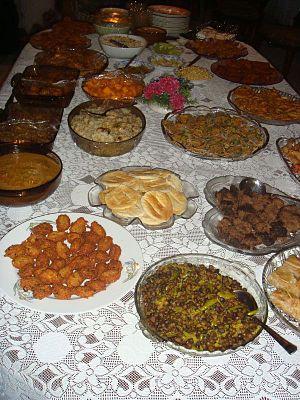
La cuisine du Bangladesh est un fort reflet de la culture bengalis et de l'histoire et de la géographie du pays.